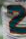
Number: 2